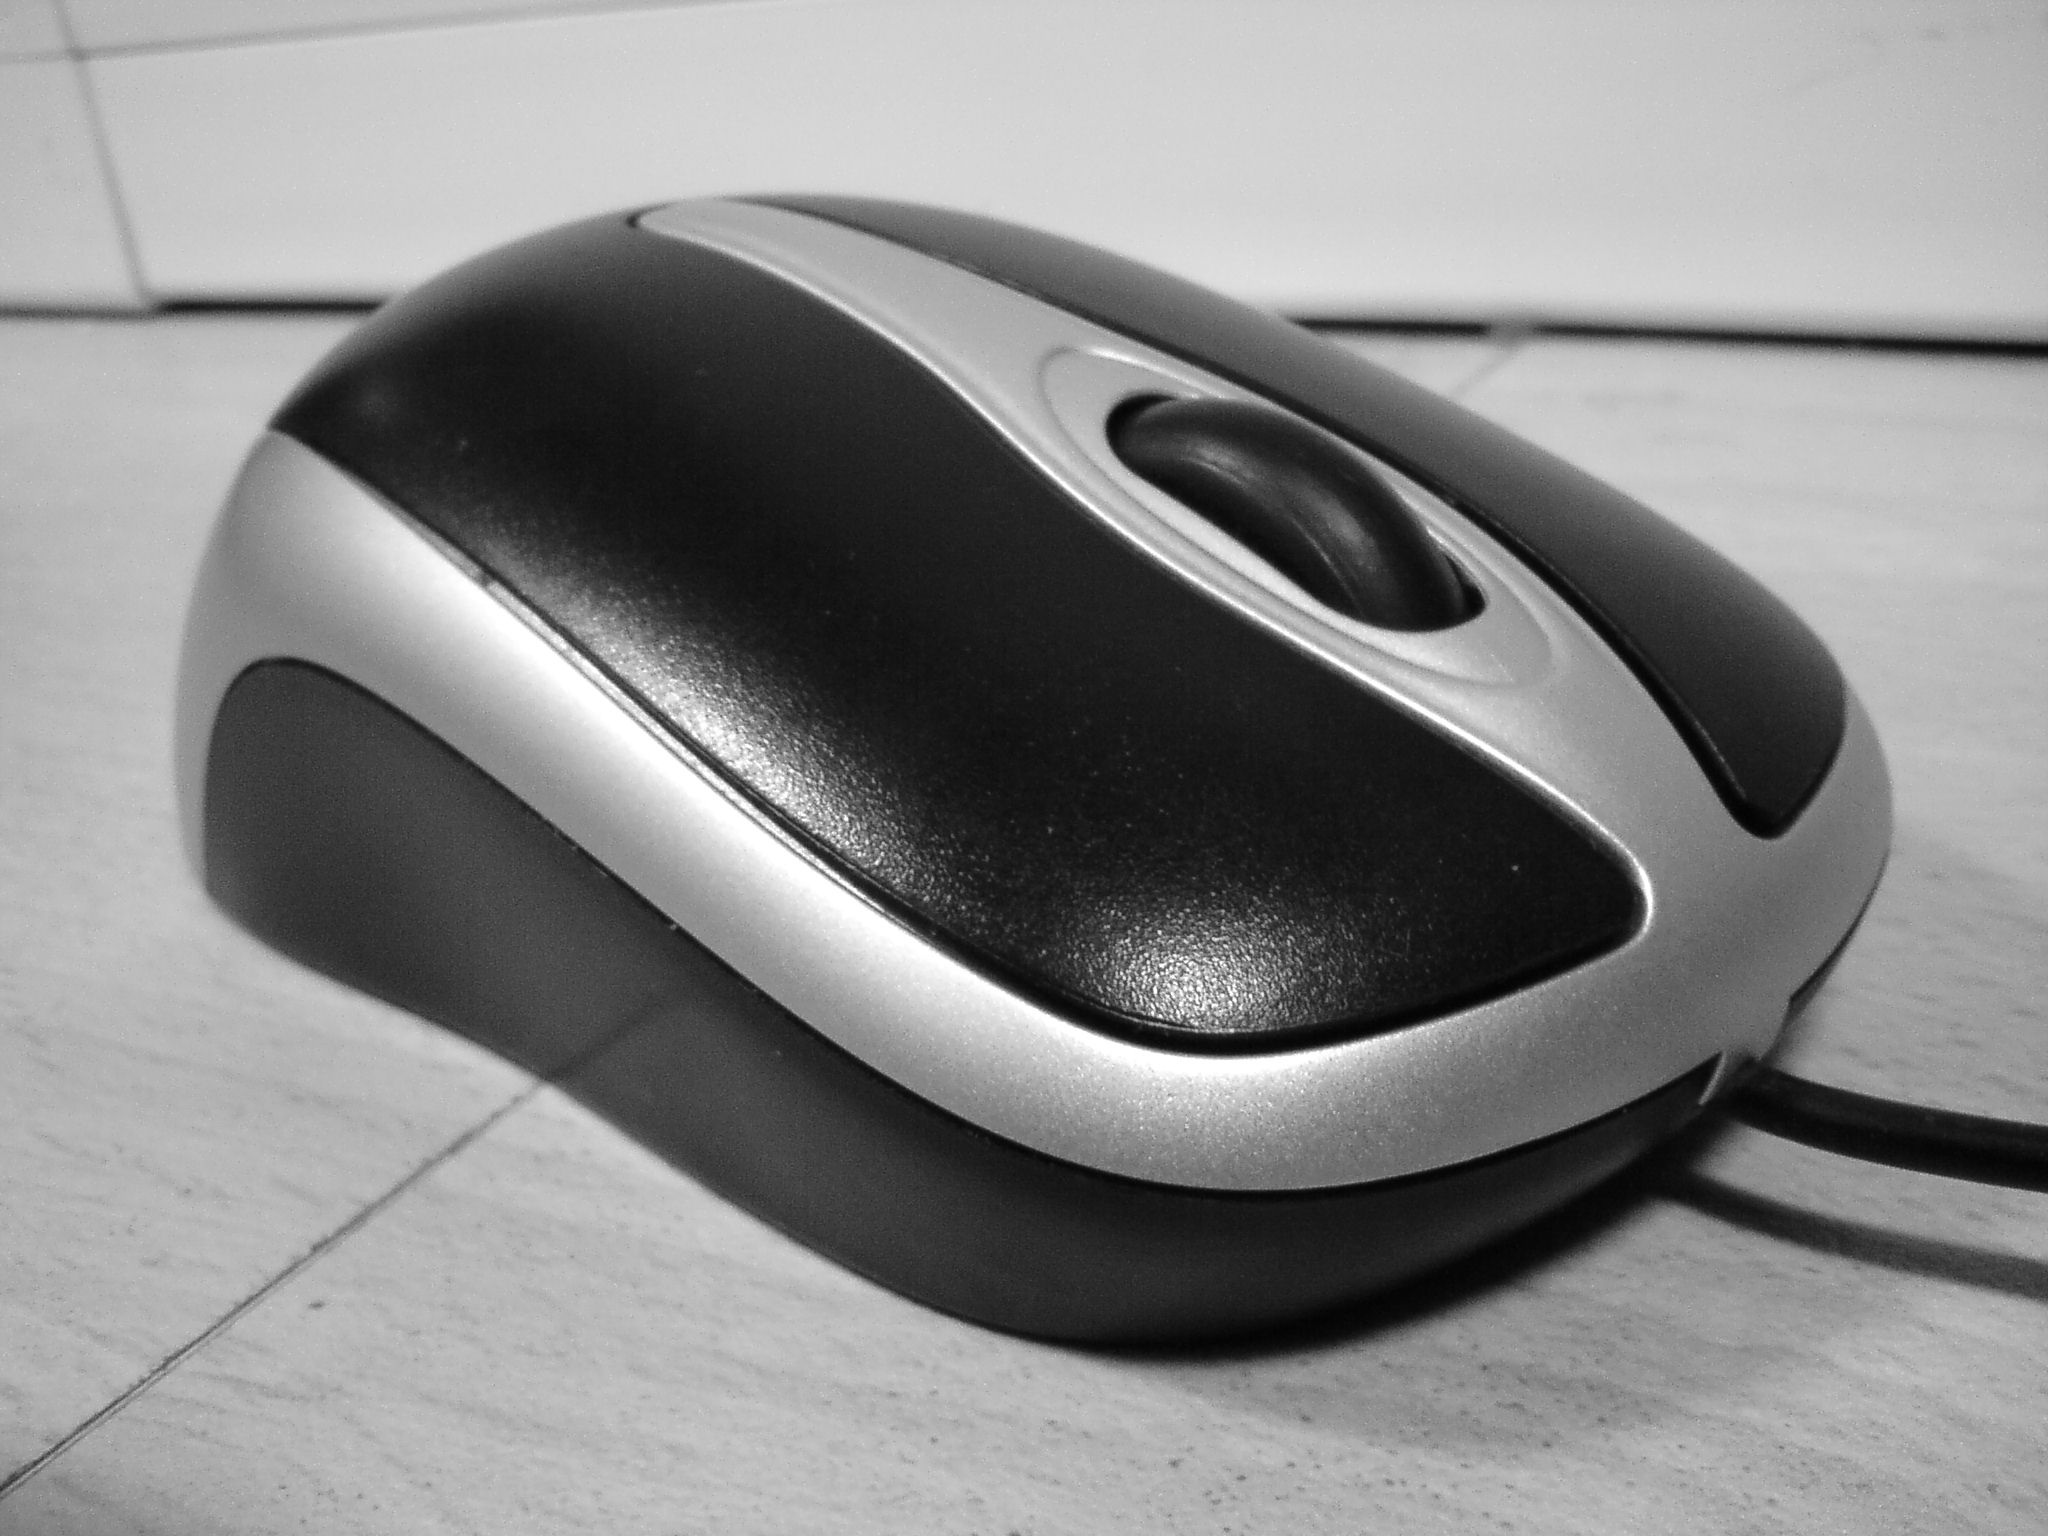
black and white, technology, white, mouse, black, font, computers, click, automotive design, electronic device, computer component